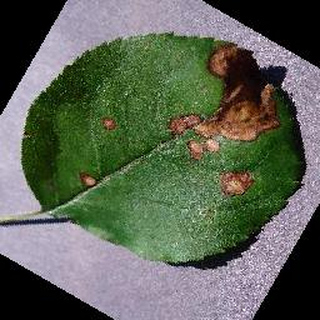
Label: apple_black_rot